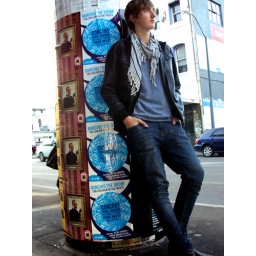
Patrick is also no stranger to the industry, having played guitar in the highly successful rock quest group taking the fall.